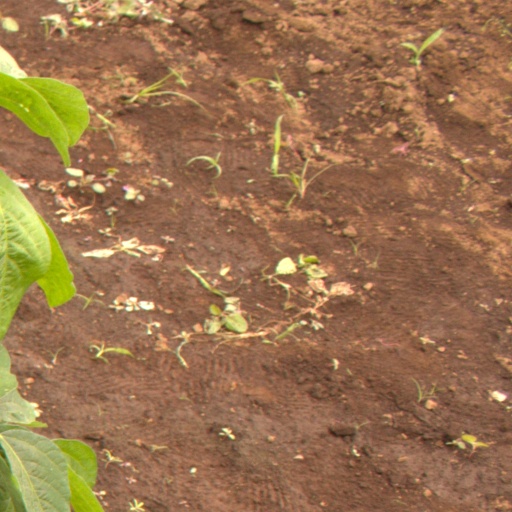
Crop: soybean